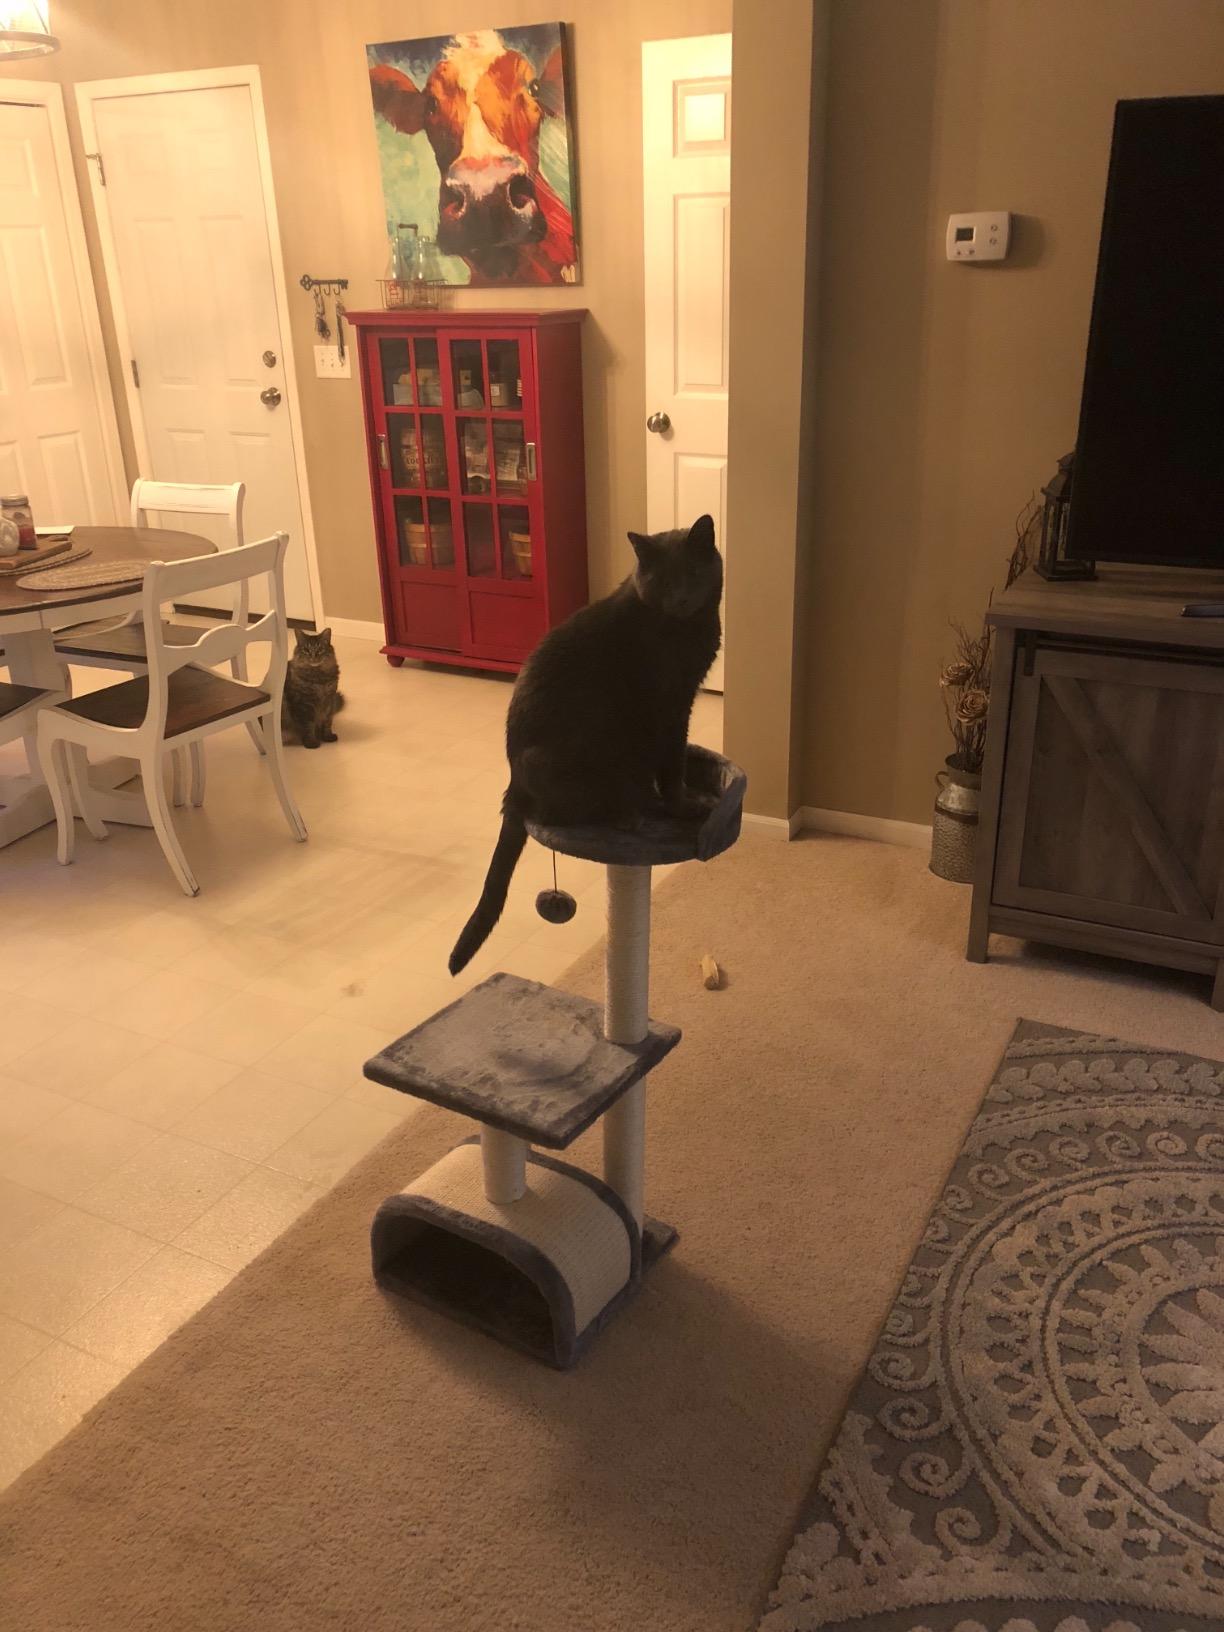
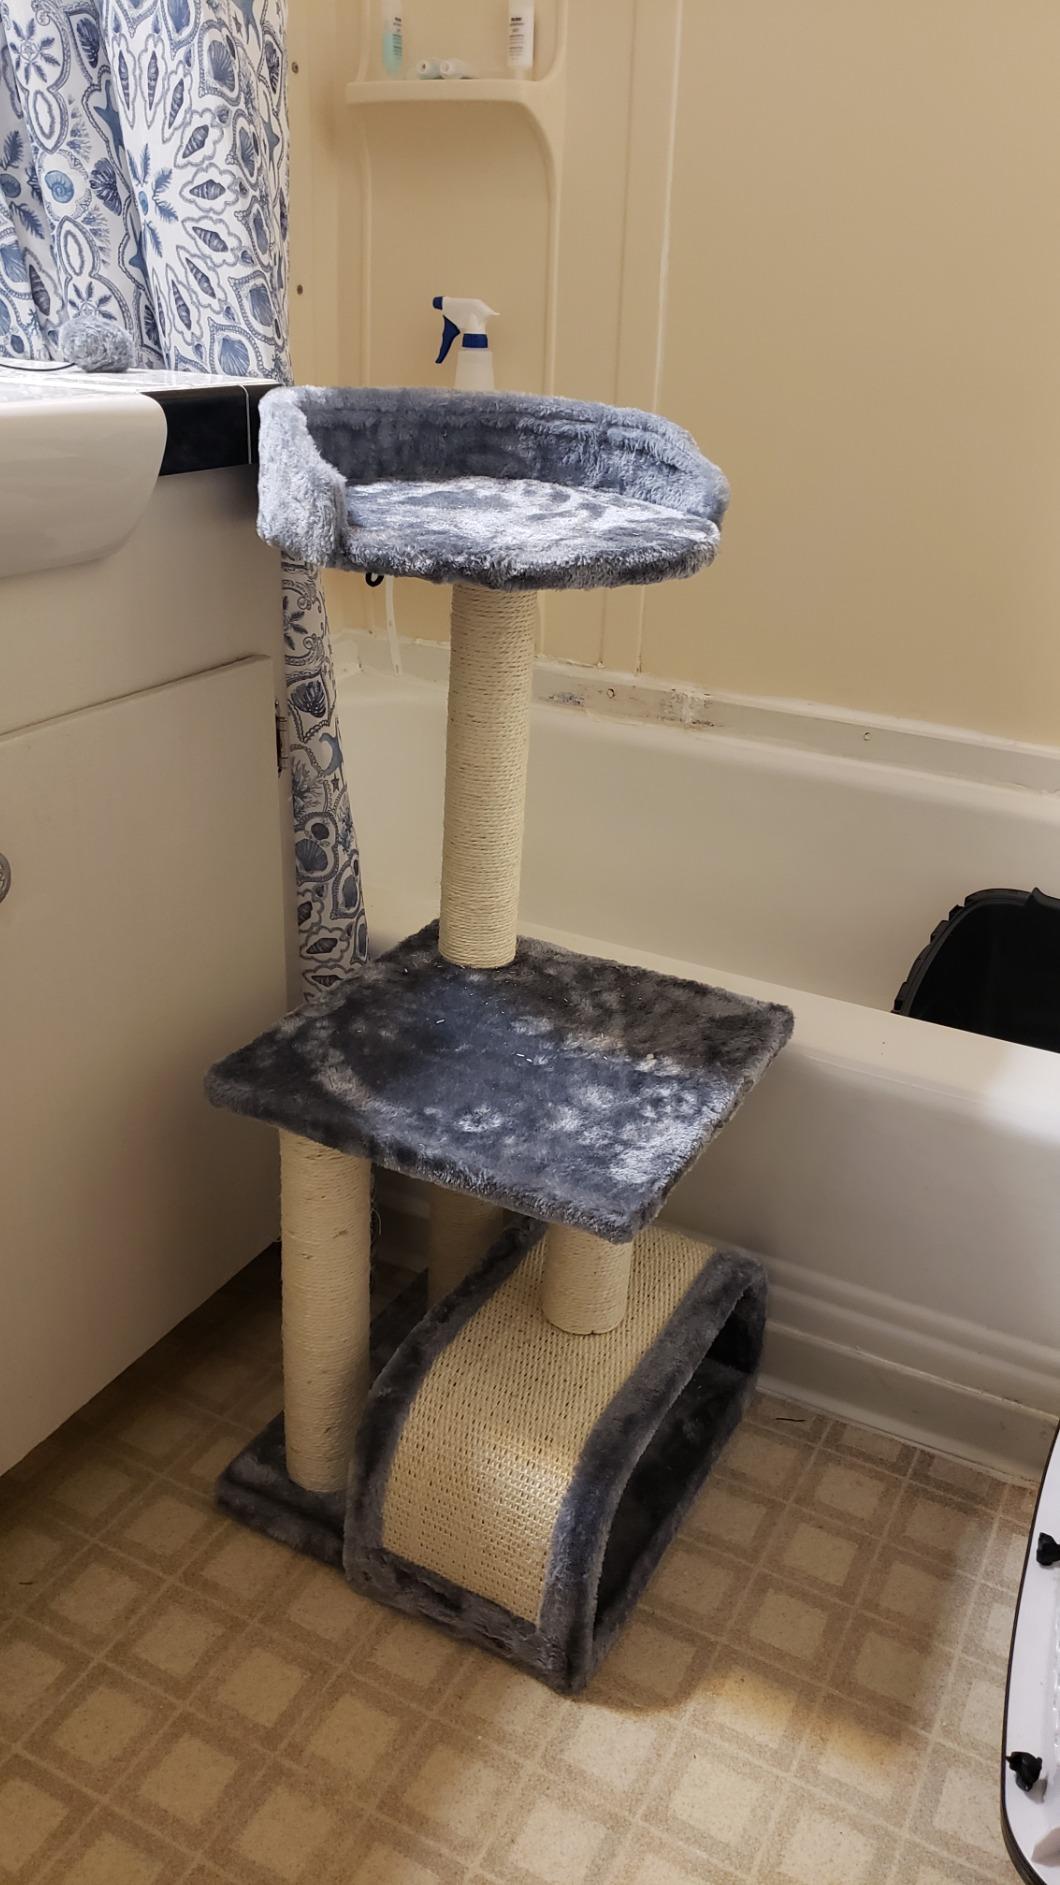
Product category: items_cat tree
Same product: yes